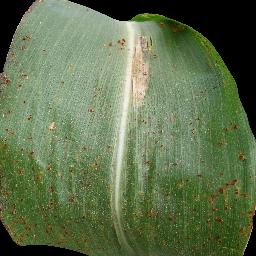
Label: Corn_(Maize)___Common_Rust